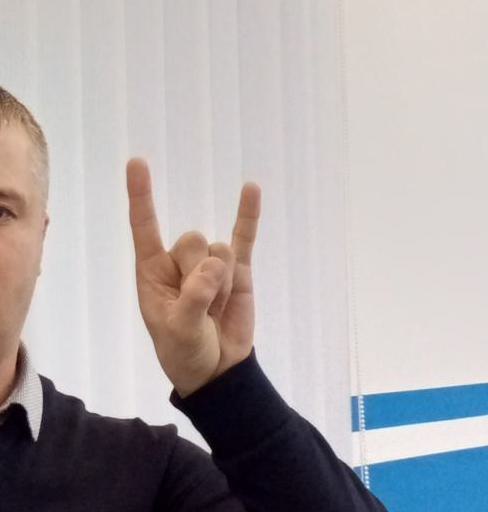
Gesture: rock